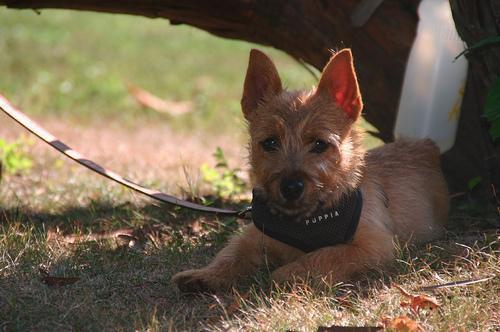
Norwich_terrier